Avro Anson RI-003

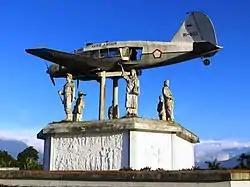
The Avro Anson RI-003 commemoration monument at Bukittinggi, Indonesia

Avro Anson RI-003 is a twin-engined, multi-role aircraft made by the British manufacturer Avro, and the third aircraft owned by the government of the Republic of Indonesia. The aircraft was purchased in early December 1947, was given RI-003 register number, and was used as a military and civil air transport facility.